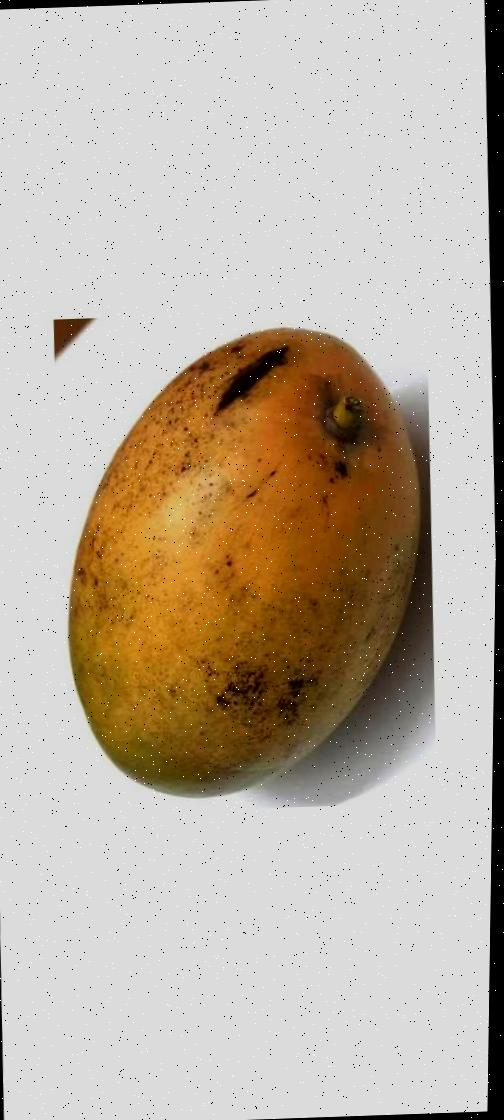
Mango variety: Rupali